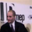
Label: man